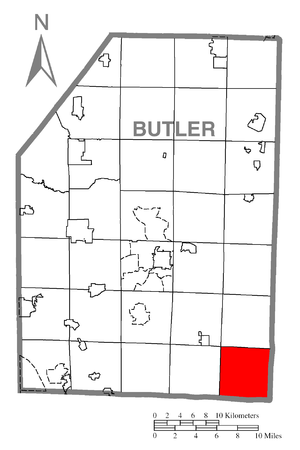
Buffalo Township est un township, situé dans le comté de Butler, aux États-Unis. En 2010, il comptait une population de 7 307 habitants.